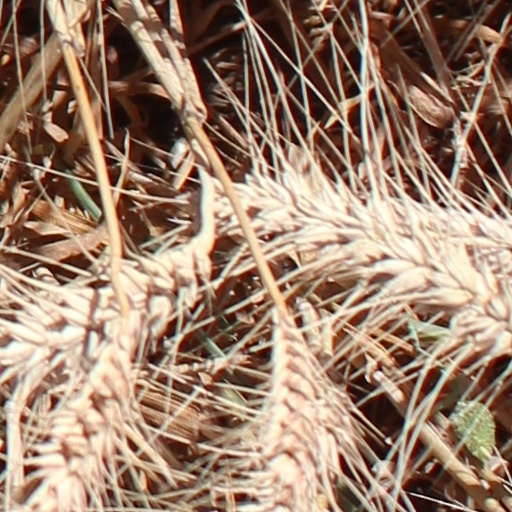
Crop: wheat